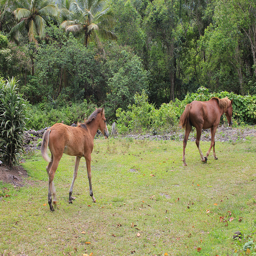
Two brown horses are walking through the woods.
two horse who are walking through the grass.
Two horses walking in the grass with trees in the background.
Pair of horses walking in grass near wooded area.
A small horse following behind another horse in the grass